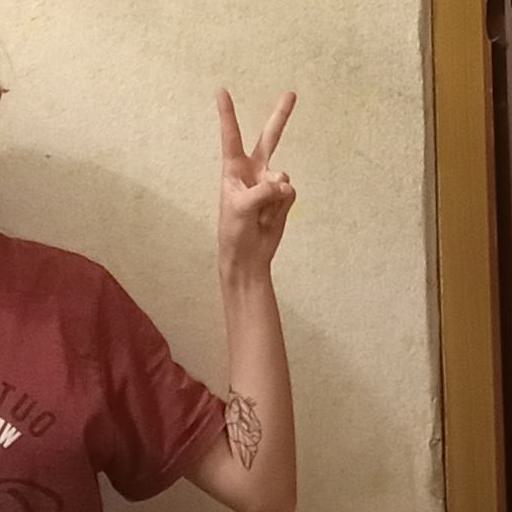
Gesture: peace